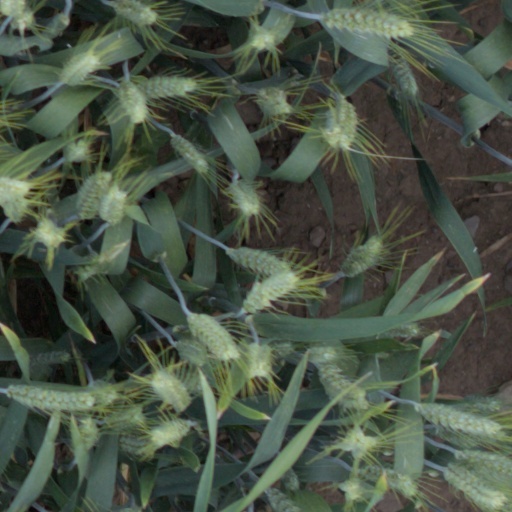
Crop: wheat